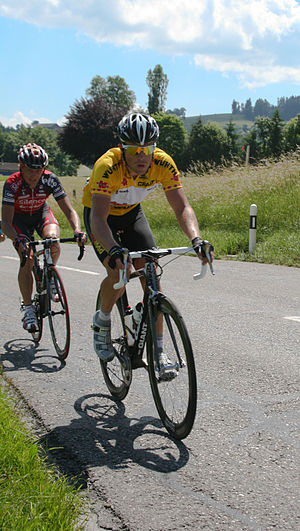
Tour de Suisse 2008 / Etaper / 7. etape – 20. juni 2008 – Gruyères > Lyss, 171 km
Kim Kirchen kørte i den gule trøje på den 7. etape
Tour de Suisse 2008, den 72. udgave af cykelløbet Tour de Suisse foregik fra 14. til 22. juni 2008 i Schweiz.